ST Aerospace A-4SU Super Skyhawk

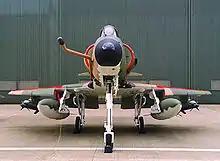
Head on profile of an A-4SU, note the cranked refuelling probe, the drooped leading edge slats as well as the ram-air intake. Also, inert AIM-9 Sidewinders painted in blue are carried on the outboard pylons.

By 1974, the RSAF received enough refurbished A-4S to form the No. 142 "Gryphon" Squadron and No. 143 "Phoenix" Sqn, which were based at Tengah Air Base and Changi Air Base, respectively. In RSAF service, the "A-4S/TA-4S" were given 3-digit serials starting with 6 (e.g. 600, 651). From 1982, A-4S-1 and TA-4S-1 Skyhawks were also obtained as attrition replacements; in 1984, the balance was allocated to form a new unit - No. 145 "Hornet" Squadron which was also based at Tengah Air Base. These were given 3-digit serial starting with 9 (e.g. 900, 929). In total, approximately 150 airframes (all A-4Bs and Cs) were acquired by Singapore.